A. R. Van Cleave

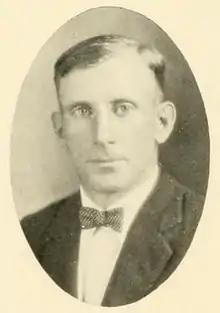
Van Cleave pictured in "Phi Psi Cli 1927", Elon yearbook

Albert Ray Van Cleave (December 20, 1889 – September 24, 1987) was an American football coach, professor, and college administrator. He was the head football coach at Elon University in Elon, North Carolina for the 1926 season, compiling a record of 0–10.